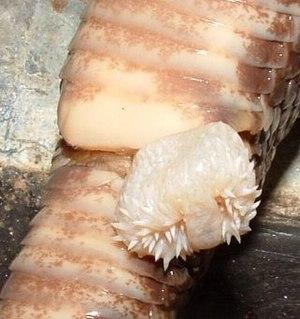
Un hémipénis est l'un des deux organes sexuels des mâles de l'ordre des squamates. Les deux hémipénis, au repos, sont invaginés à l'intérieur d'une gaine dans la portion intérieure de la queue. Ces organes copulateurs pairs et symétriques sont dévaginés au moment de l'accouplement. La dévagination est accomplie par afflux de sang dû à un tissu érectile analogue à celui du pénis des mammifères. Chez certains grands lézards les hémipénis sont partiellements calcifiés.